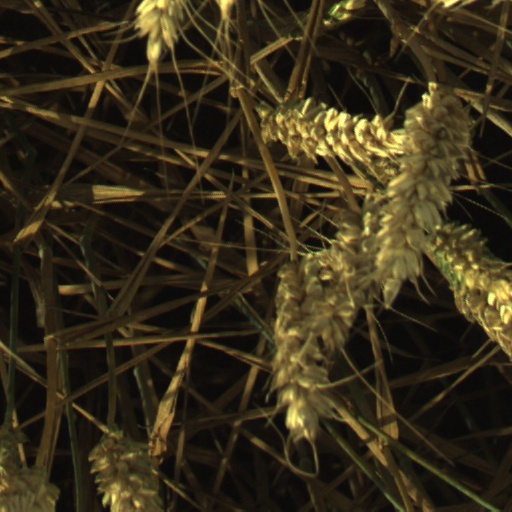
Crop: wheat